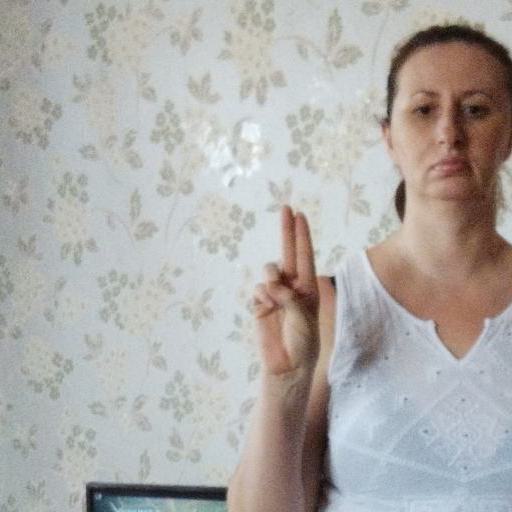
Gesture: two_up